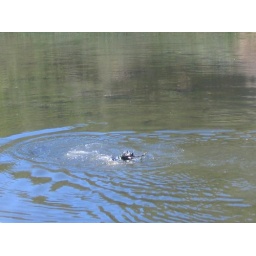
A water dog in Water Dog lake